Galina Antyufeyeva

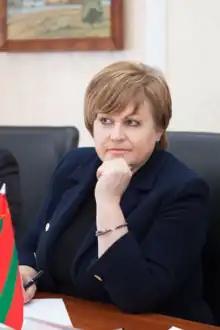
Portrait

Galina Mikhailovna Antyufeyeva is a Transnistrian politician and the wife of the breakaway state's former Minister for National Security, Vladimir Antyufeyev.